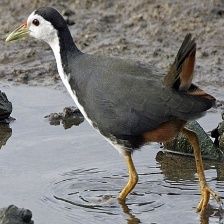
Species: WHITE BREASTED WATERHEN
Scientific name: AMAURORNIS PHOENICURUS
ImageNet parent category: european_gallinule